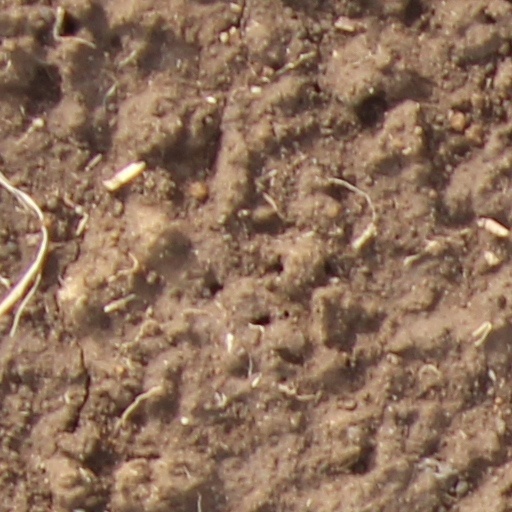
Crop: wheat